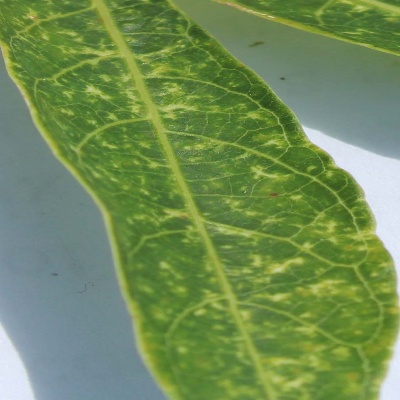
Crop: Cassava
Condition: green mite